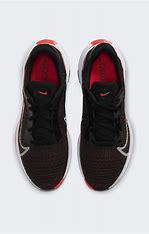
Brand: Nike
Model: Zoomx Superrep Surge